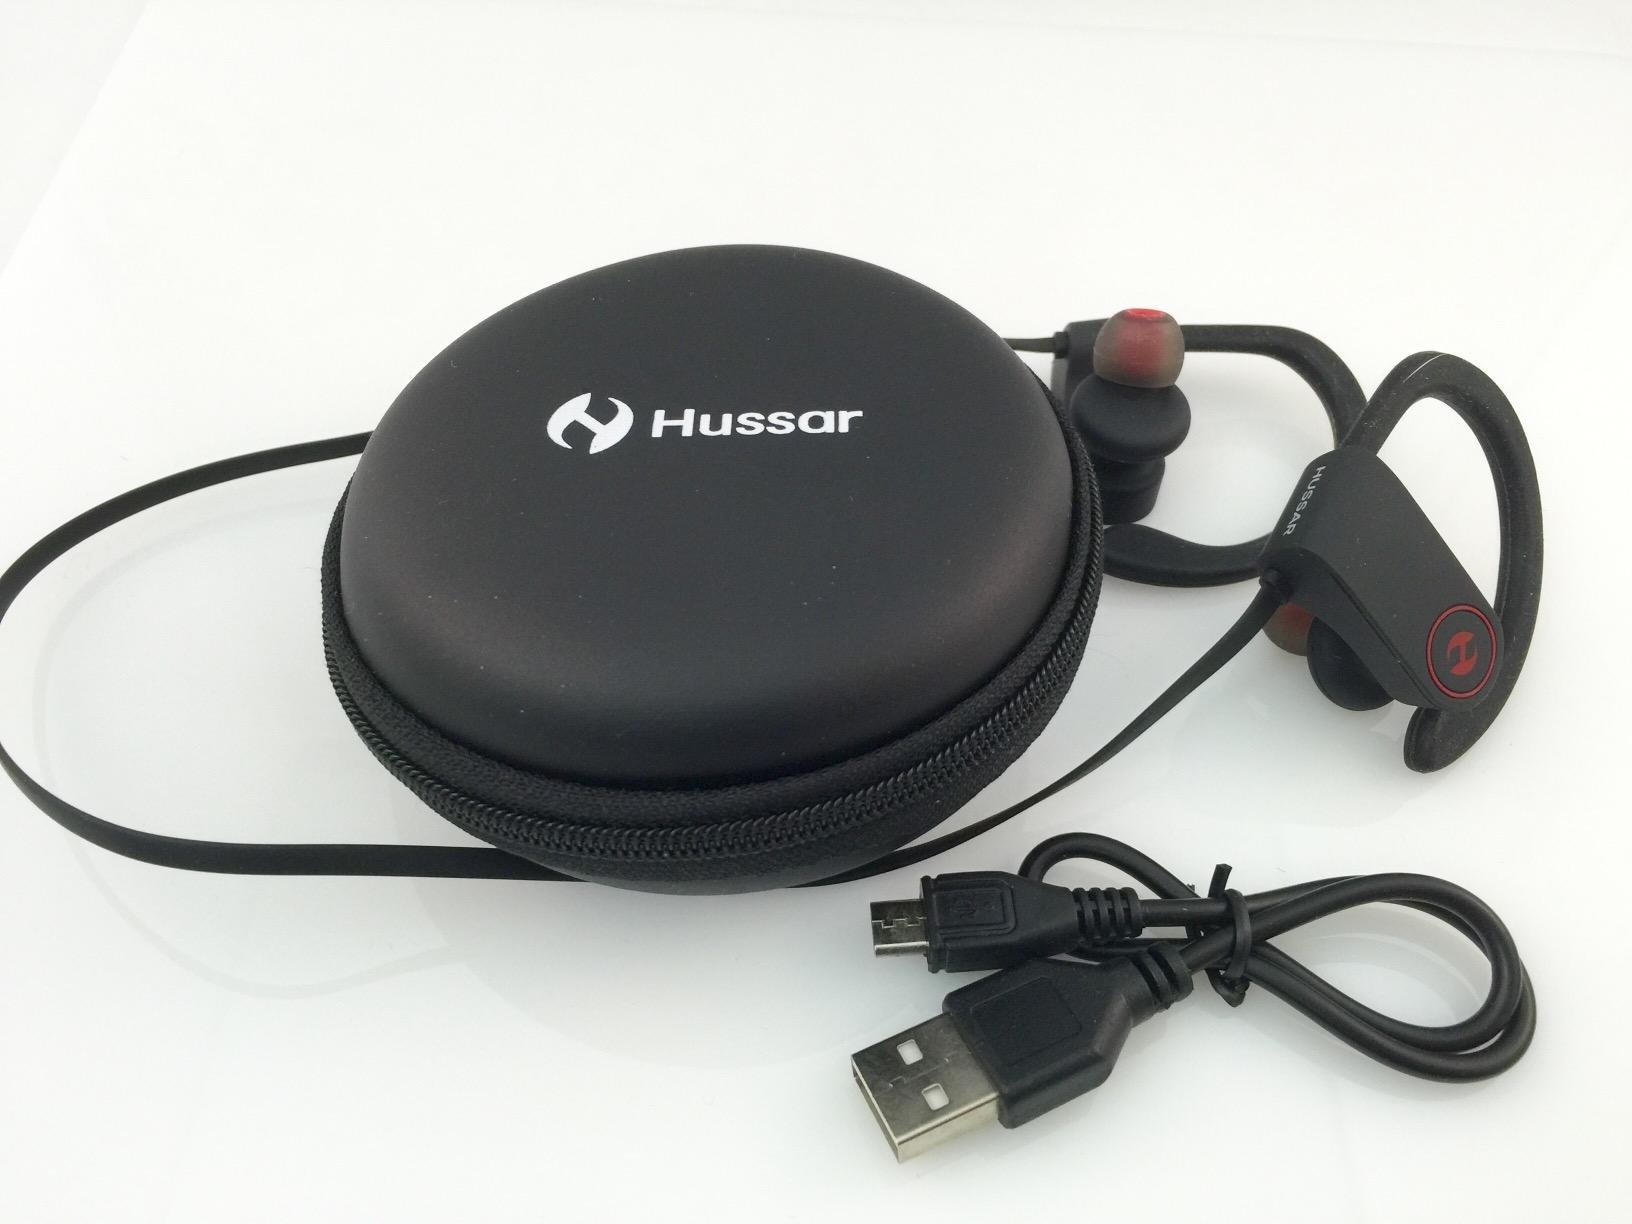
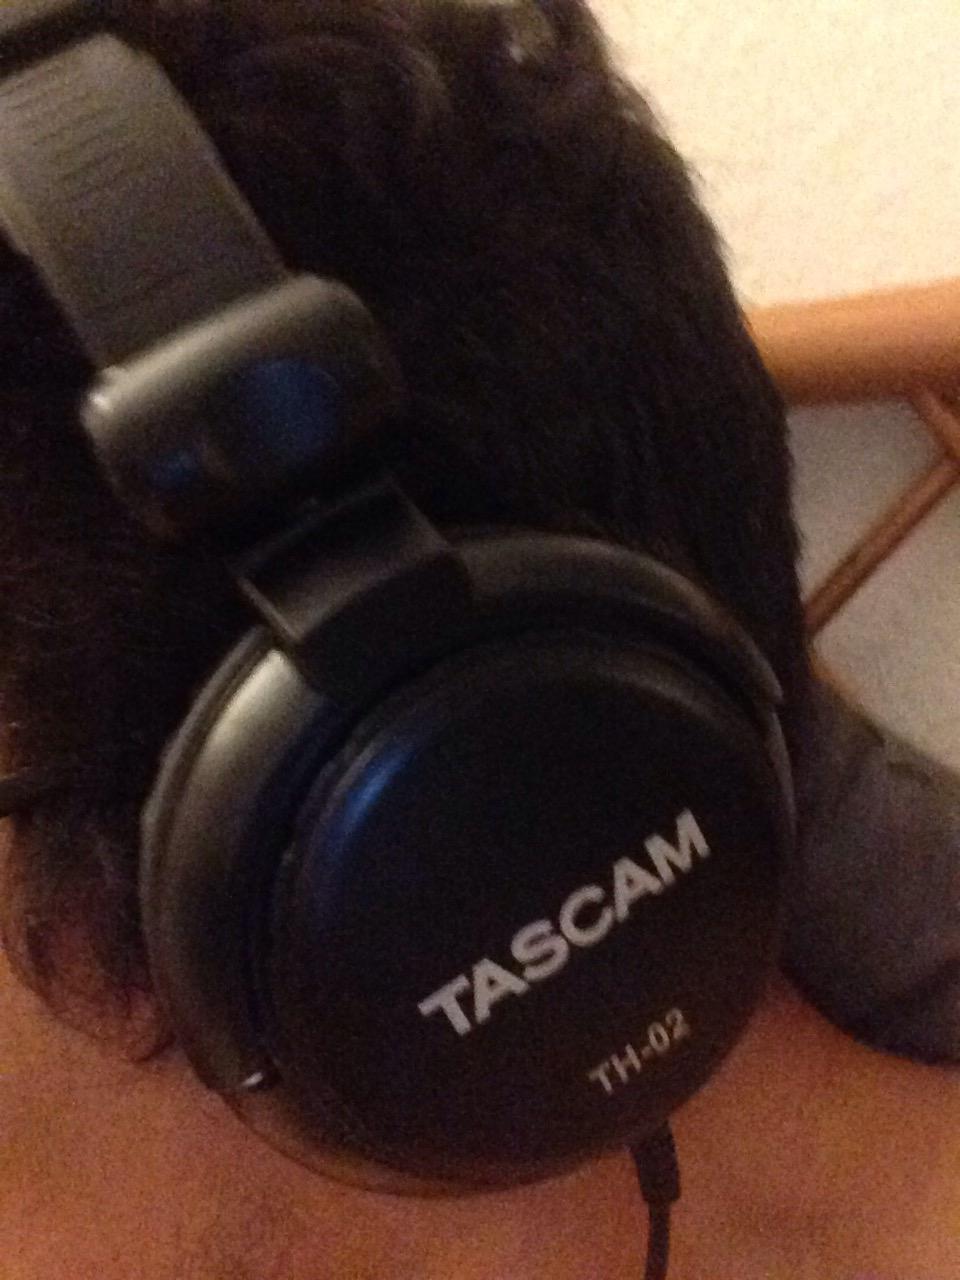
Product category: headphones
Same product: no